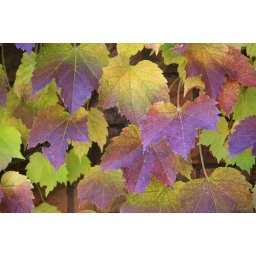
Wall ivy on Denise and Steve's house next door displays the beauty of fall in our area.